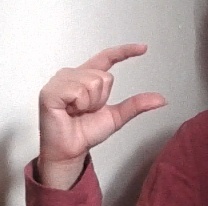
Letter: dal